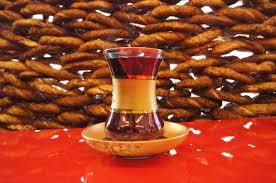
Yemek: simit